Christine Mohrmann

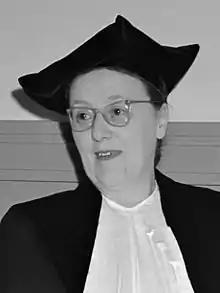
Christine Mohrmann (1953)

Christine A. E. M. Mohrmann (1 August 1903 – 13 July 1988) was a specialist in early Christian Greek and Latin and vulgar and medieval Latin who was born in Groningen and died in Nijmegen. She was honorary professor at Amsterdam University and at the Catholic University of Nijmegen (now Radboud University) where most of her teaching and research was conducted. Early researches involved her with amongst other writers Augustine, Cyprian and particularly Tertullian. She wrote mainly in Dutch, English French, German and Latin and was particularly known in the English-speaking world for her studies on St Patrick's Latin and for establishing the journal "Vigiliae Christianae" (1947).